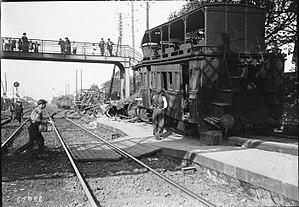
Accident ferroviaire de Houilles du 9 octobre 1920, épaves des voitures.
L’histoire de Houilles est celle d’un village rural, Houilles, qui est progressivement englobé dans la banlieue parisienne. Il s’industrialise, s’urbanise, fait partie de la banlieue rouge, puis, avec l'évolution sociologique de la ville et l'évolution politique du département, sort de cette banlieue rouge.
L’accident ferroviaire de Houilles du 9 octobre 1920 s'est produit dans cette commune, alors située en Seine-et-Oise sur la ligne de Paris-Saint-Lazare à Mantes par Poissy, et a causé la mort de quarante-quatre personnes. Alors qu'avant la guerre les événements de cette gravité étaient généralement rapportés avec un luxe de détails sanglants et pathétiques, il fut relaté dans la presse avec plus de retenue. Ayant pour origine un fait qui aurait pu rester anodin, il constitue un exemple caractéristique de suraccident, résultat d'un enchaînement de circonstances malencontreuses transformant en catastrophe un simple incident. Considéré comme résultant seulement d’une horrible fatalité, selon le directeur du Réseau de l’État sur lequel il était survenu, il ne donna lieu à aucune poursuite pénale.